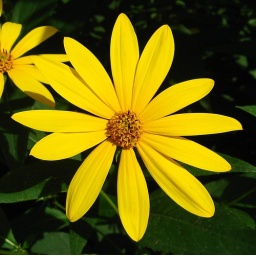
These Ox-eye Sunflower wild flowers grow along the fence row beside our house...